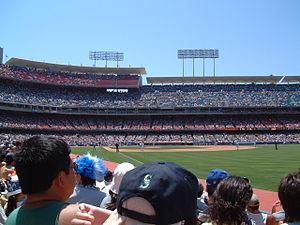
Le baseball moderne voit le jour aux États-Unis. C'est également là qu'il se développe avant d'essaimer en dehors de ses frontières. Présent dans le paysage américain depuis plus de 150 ans, le baseball fait souvent figure de références, parfois mythiques, à la société américaine.